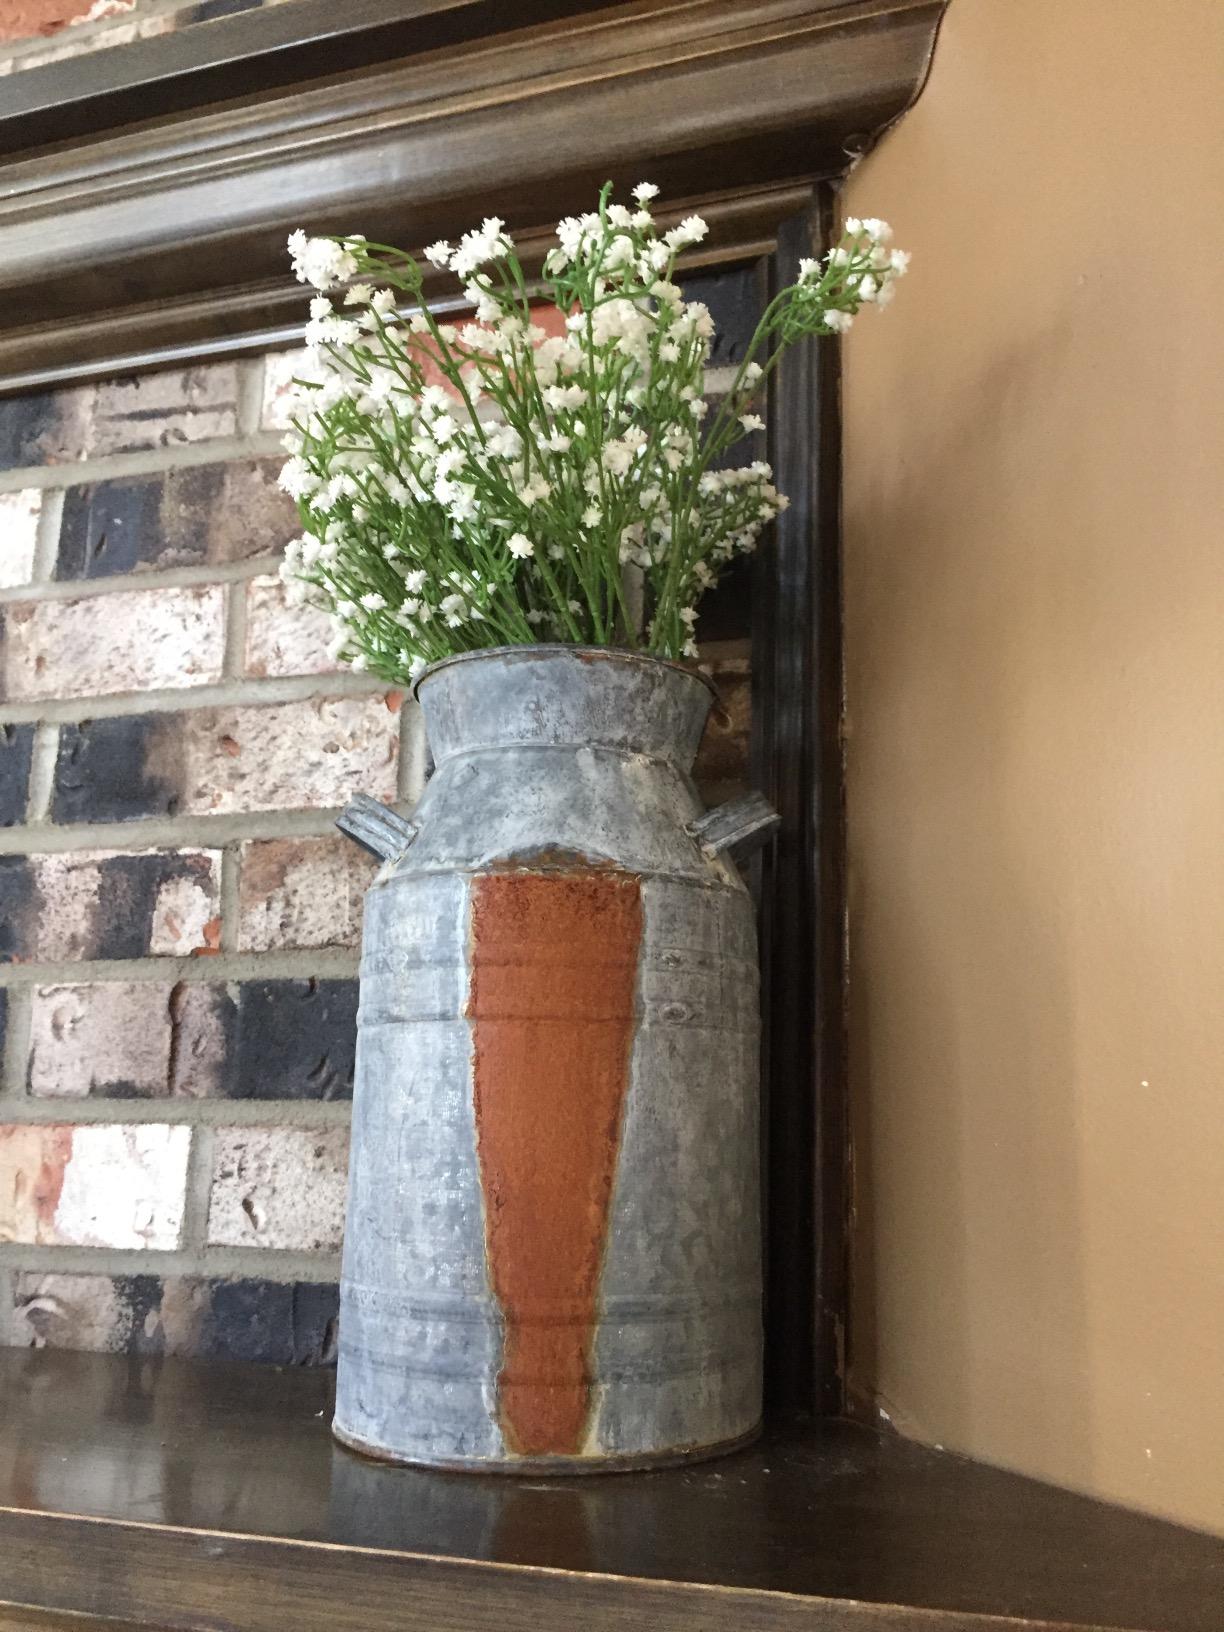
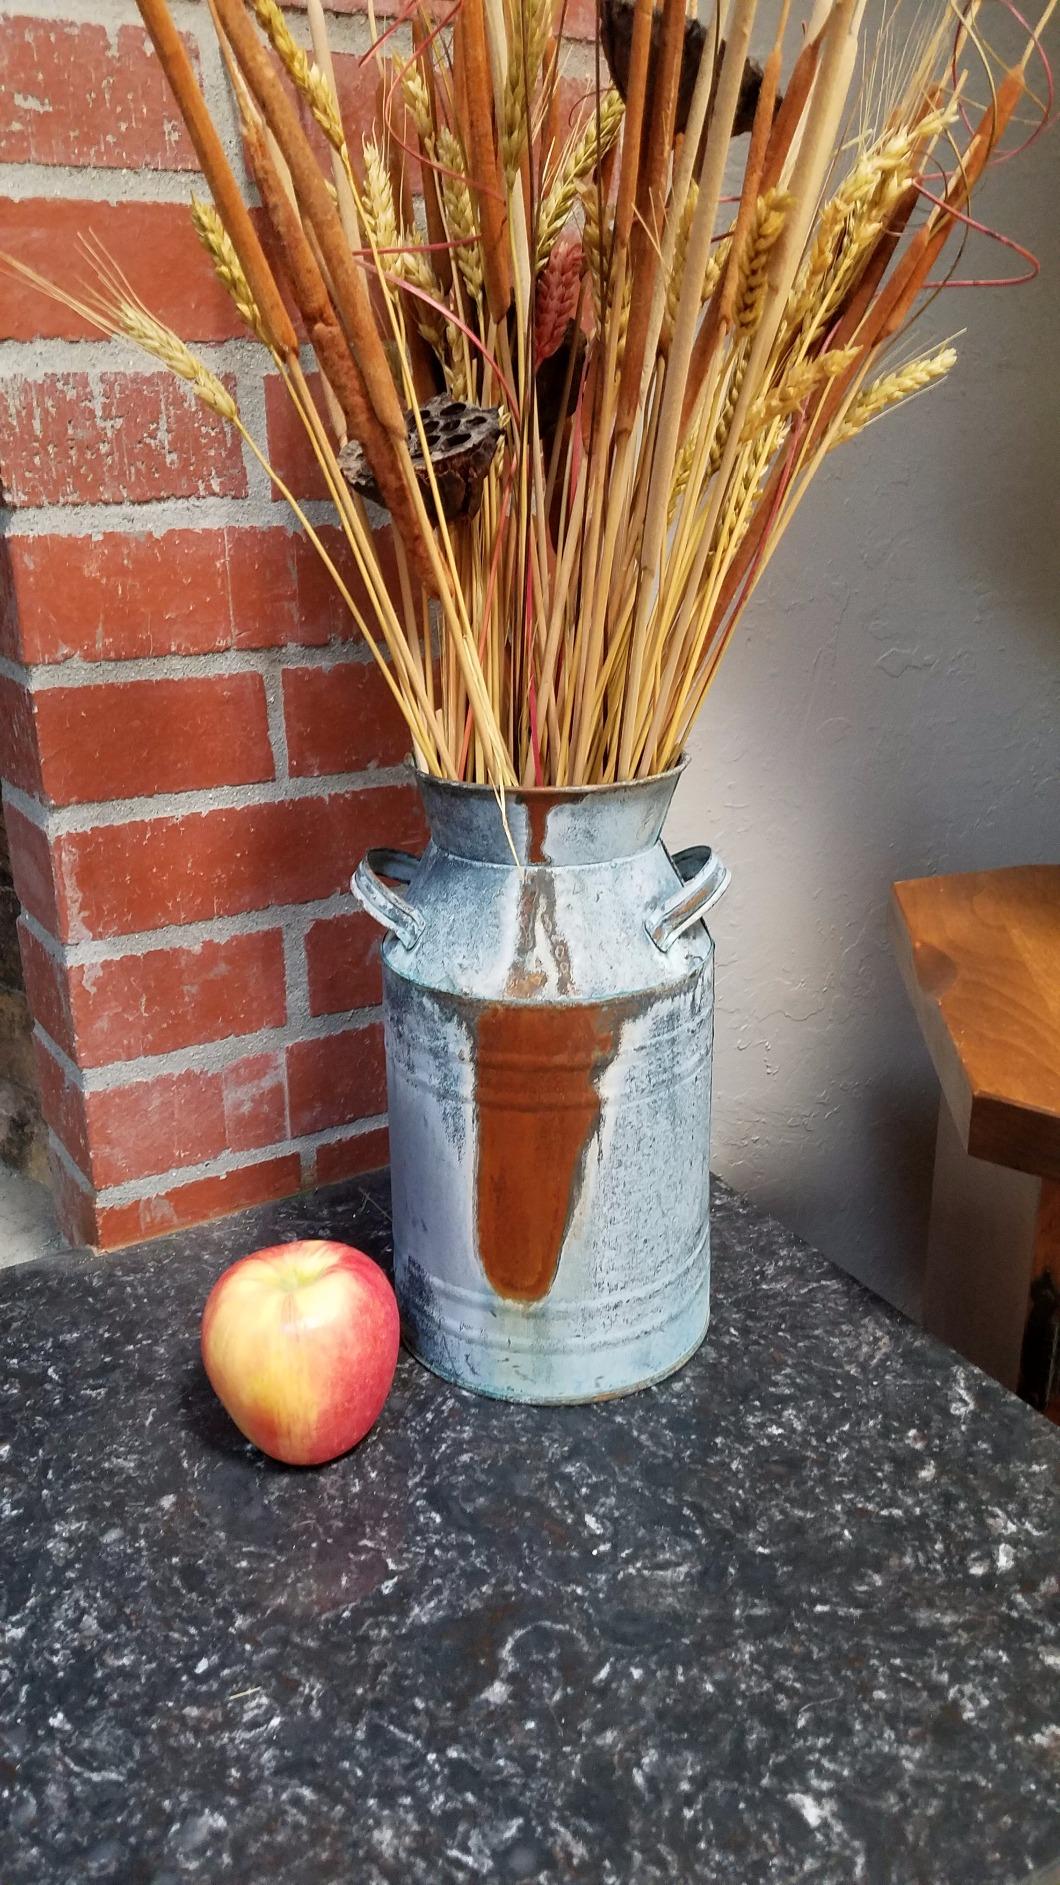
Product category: vase
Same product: yes